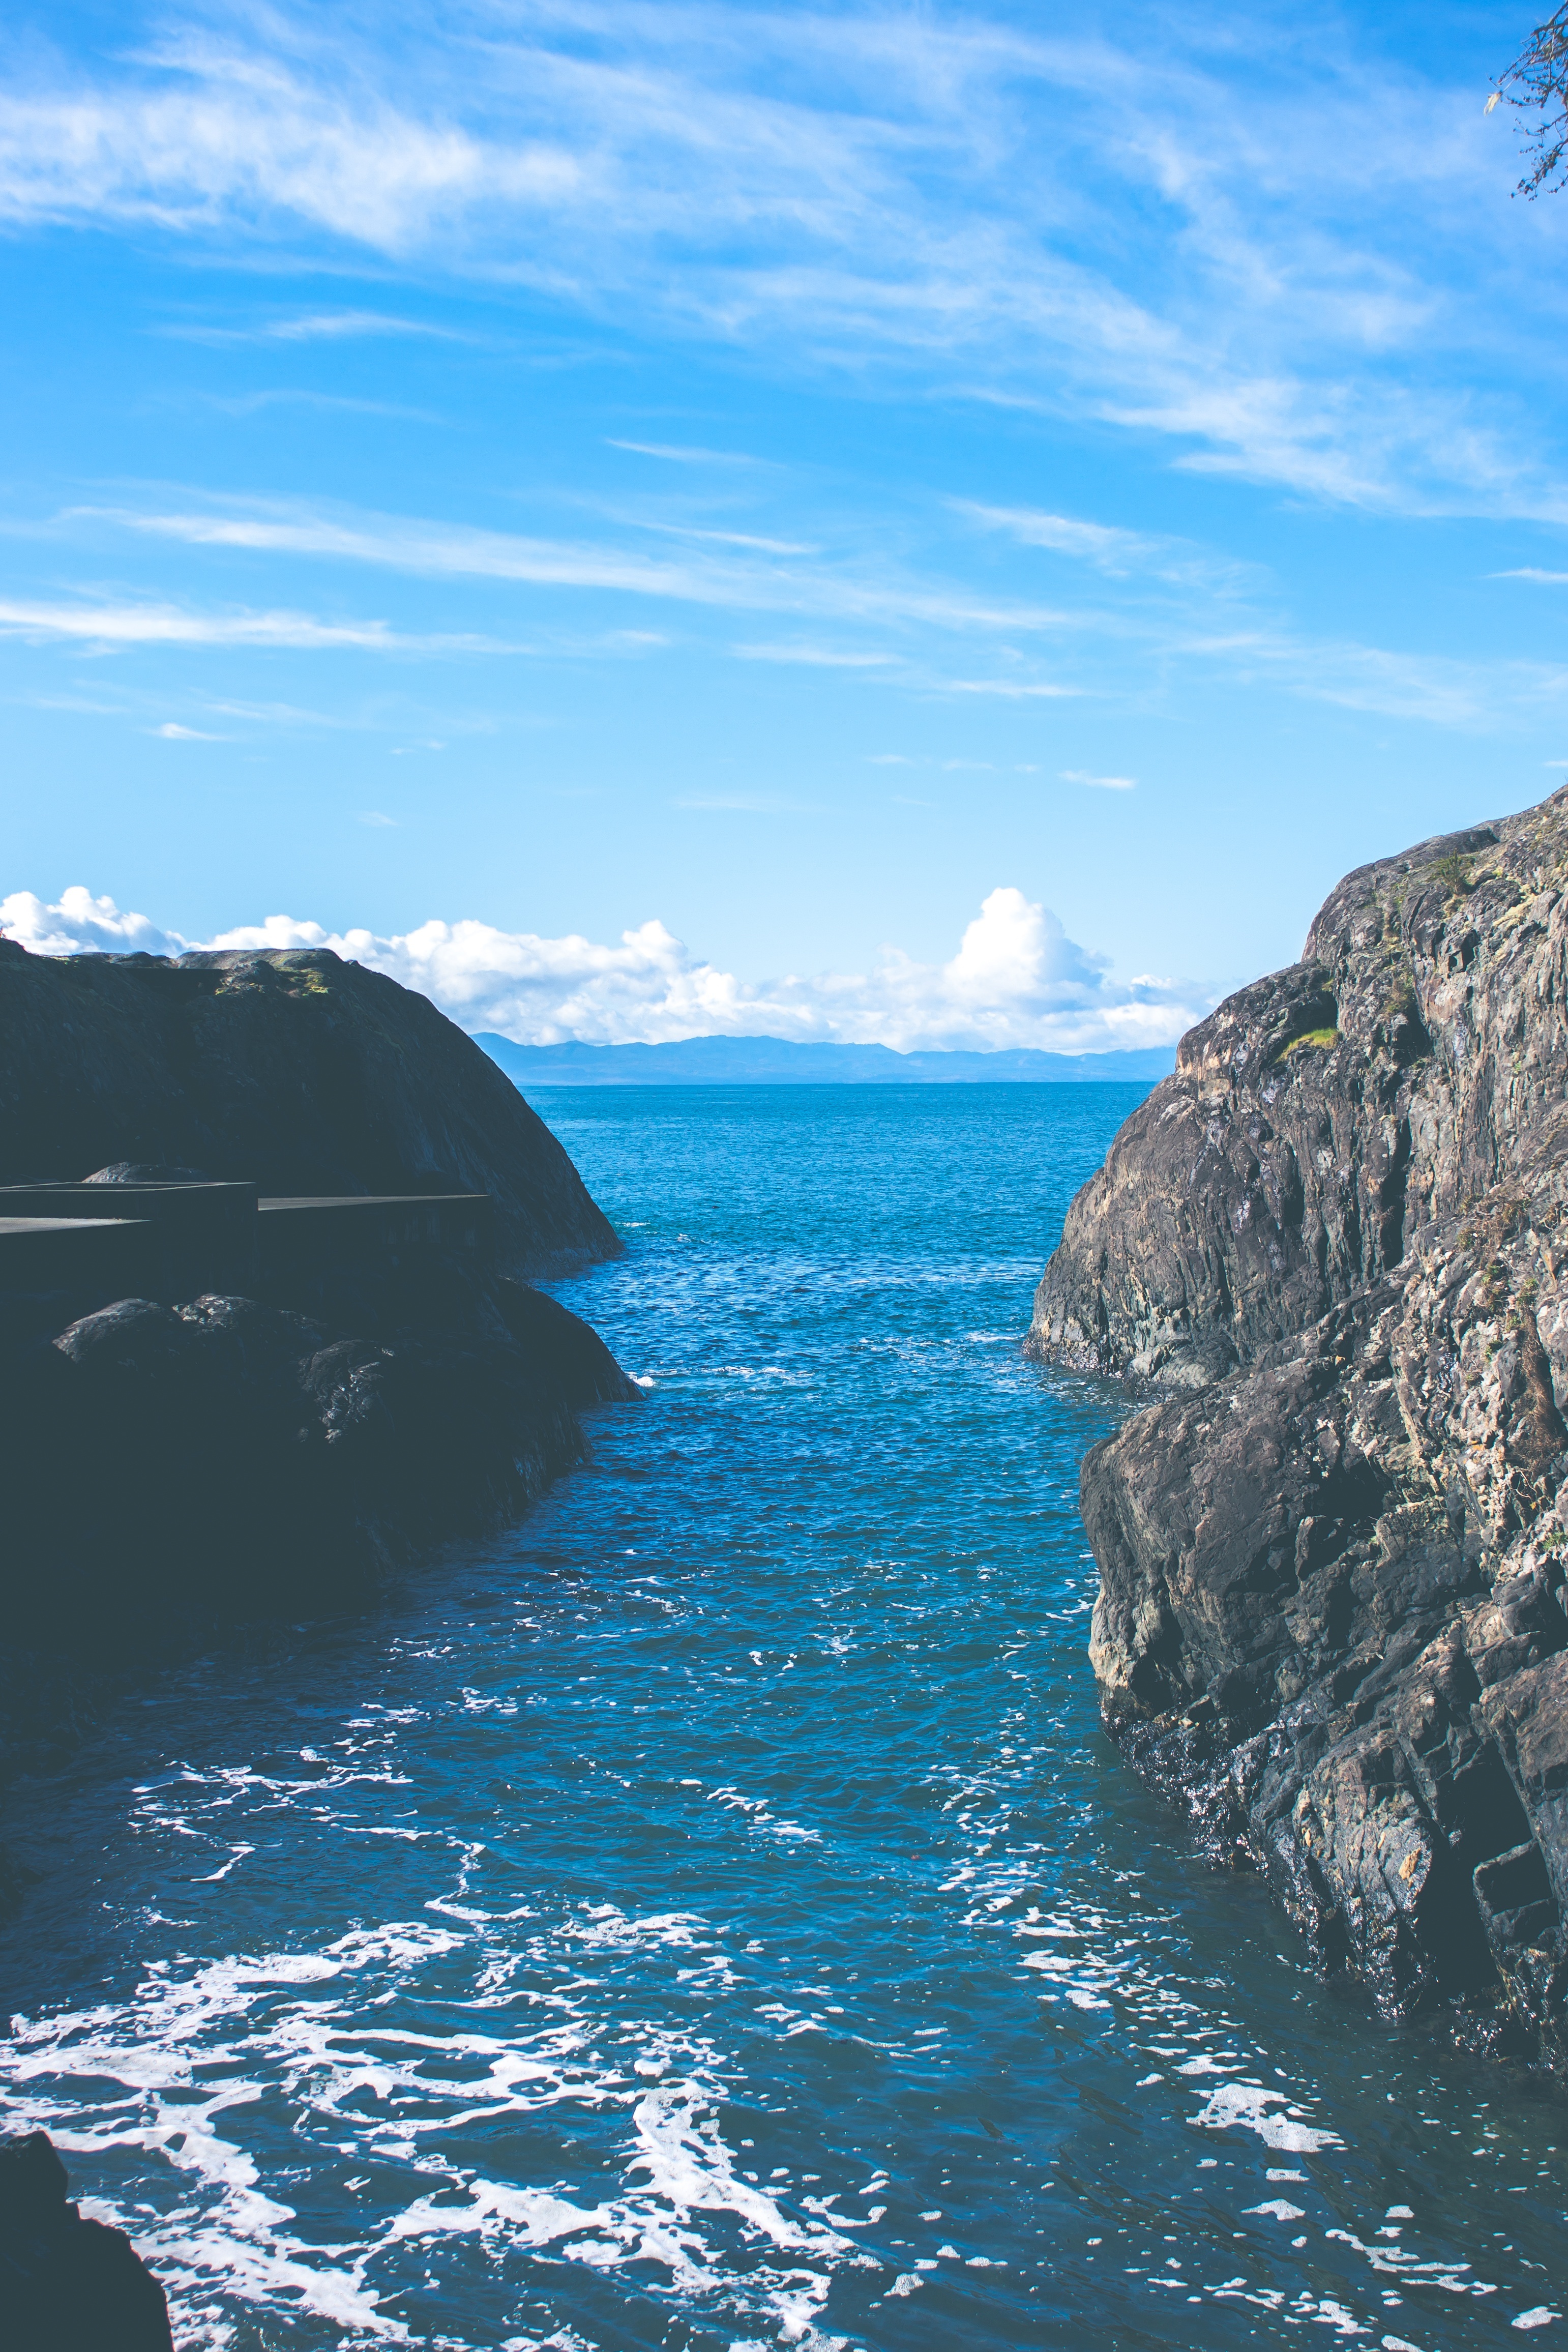
landscape, sea, coast, water, nature, rock, ocean, horizon, mountain, cloud, shore, wave, lake, cliff, cove, bay, blue, fjord, terrain, body of water, rocks, sunny, cliffs, cape, islet, landform, geographical feature